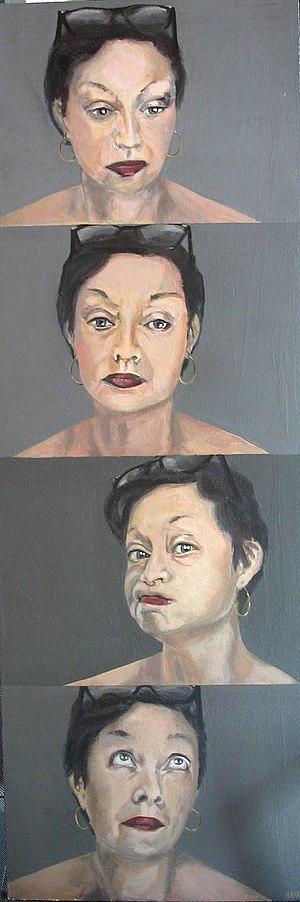
Peinture